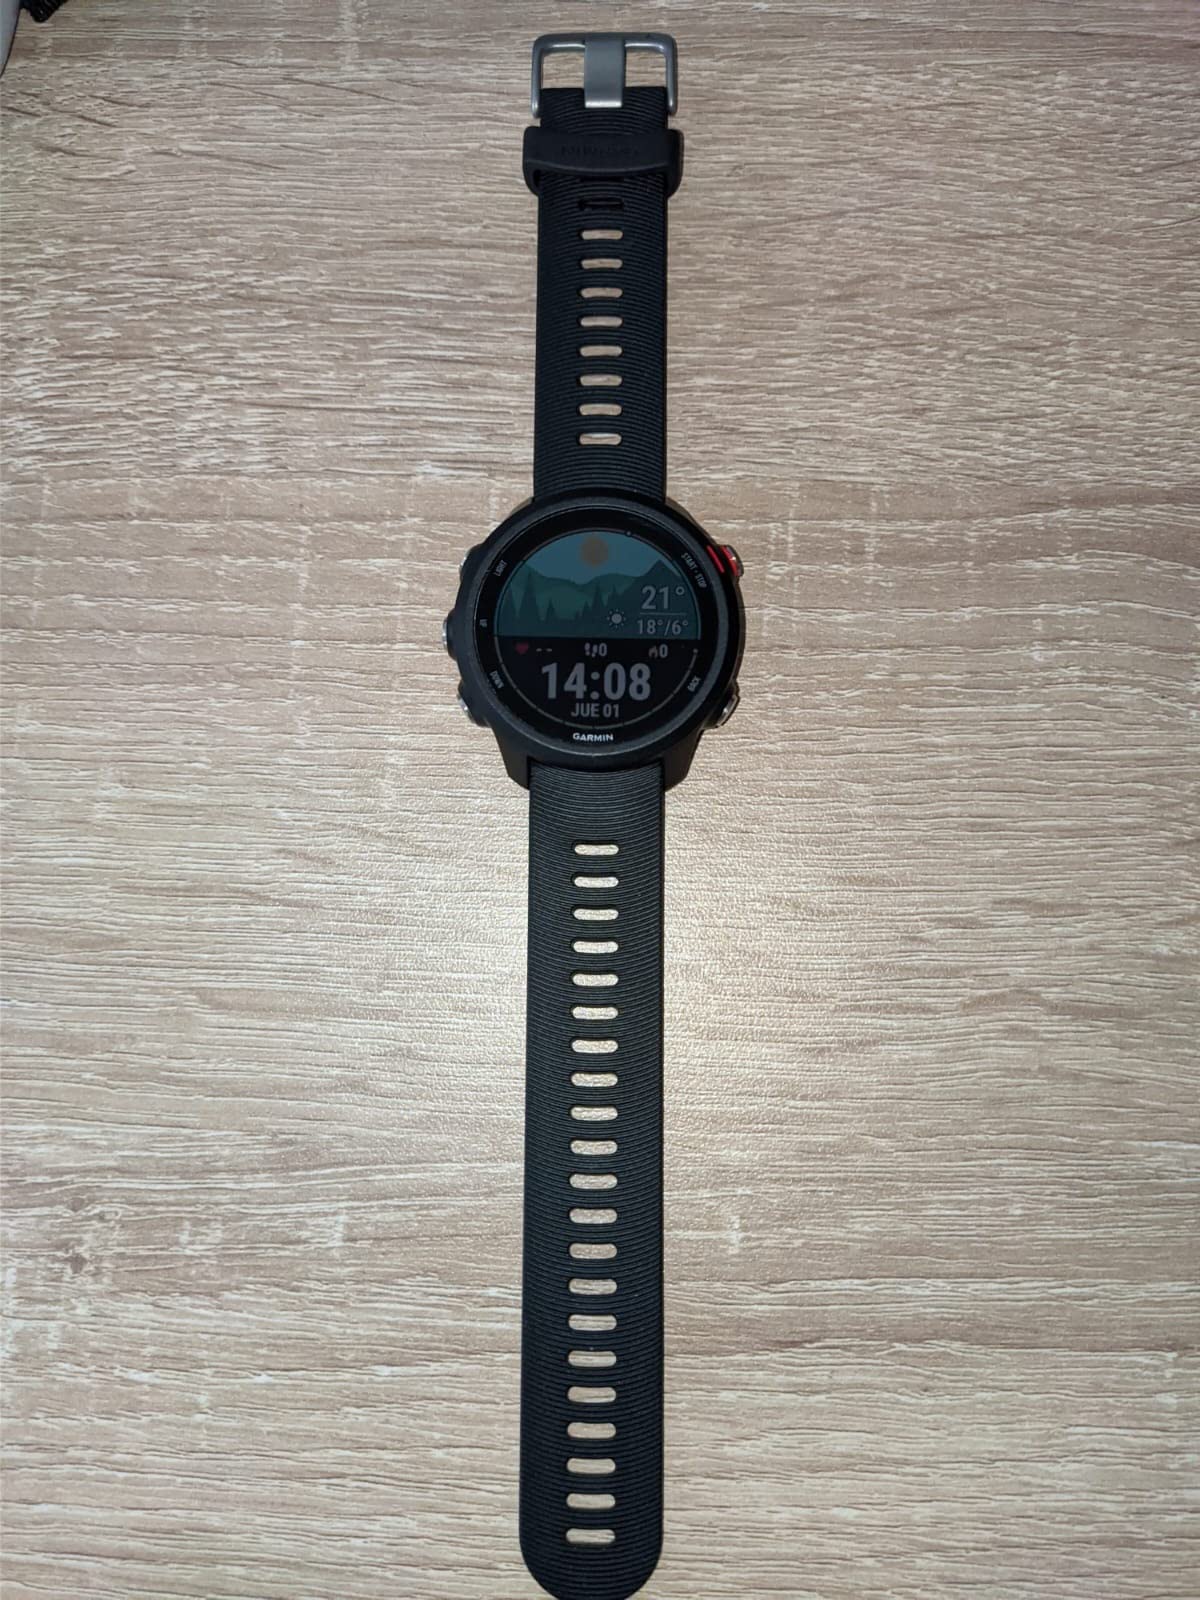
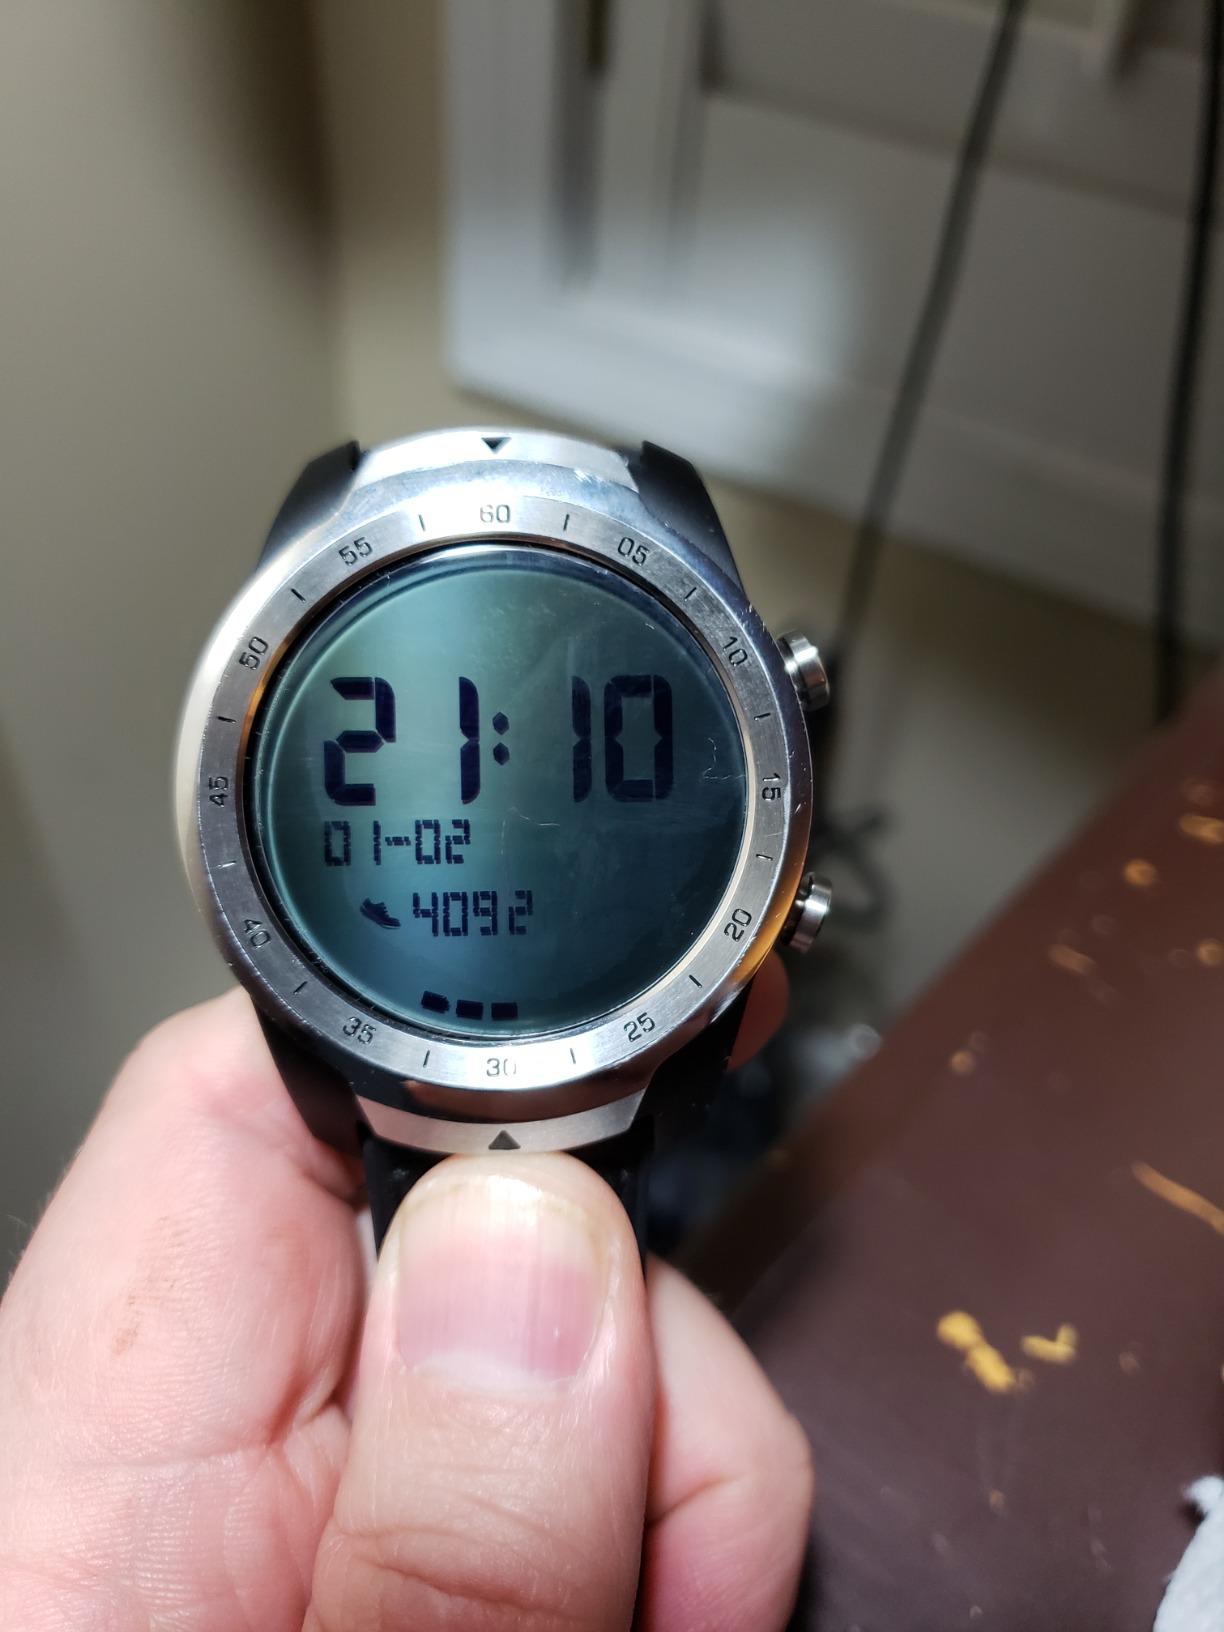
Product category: smartwatch
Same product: no